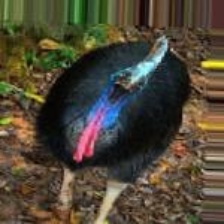
Species: CASSOWARY
Scientific name: CASUARIUS